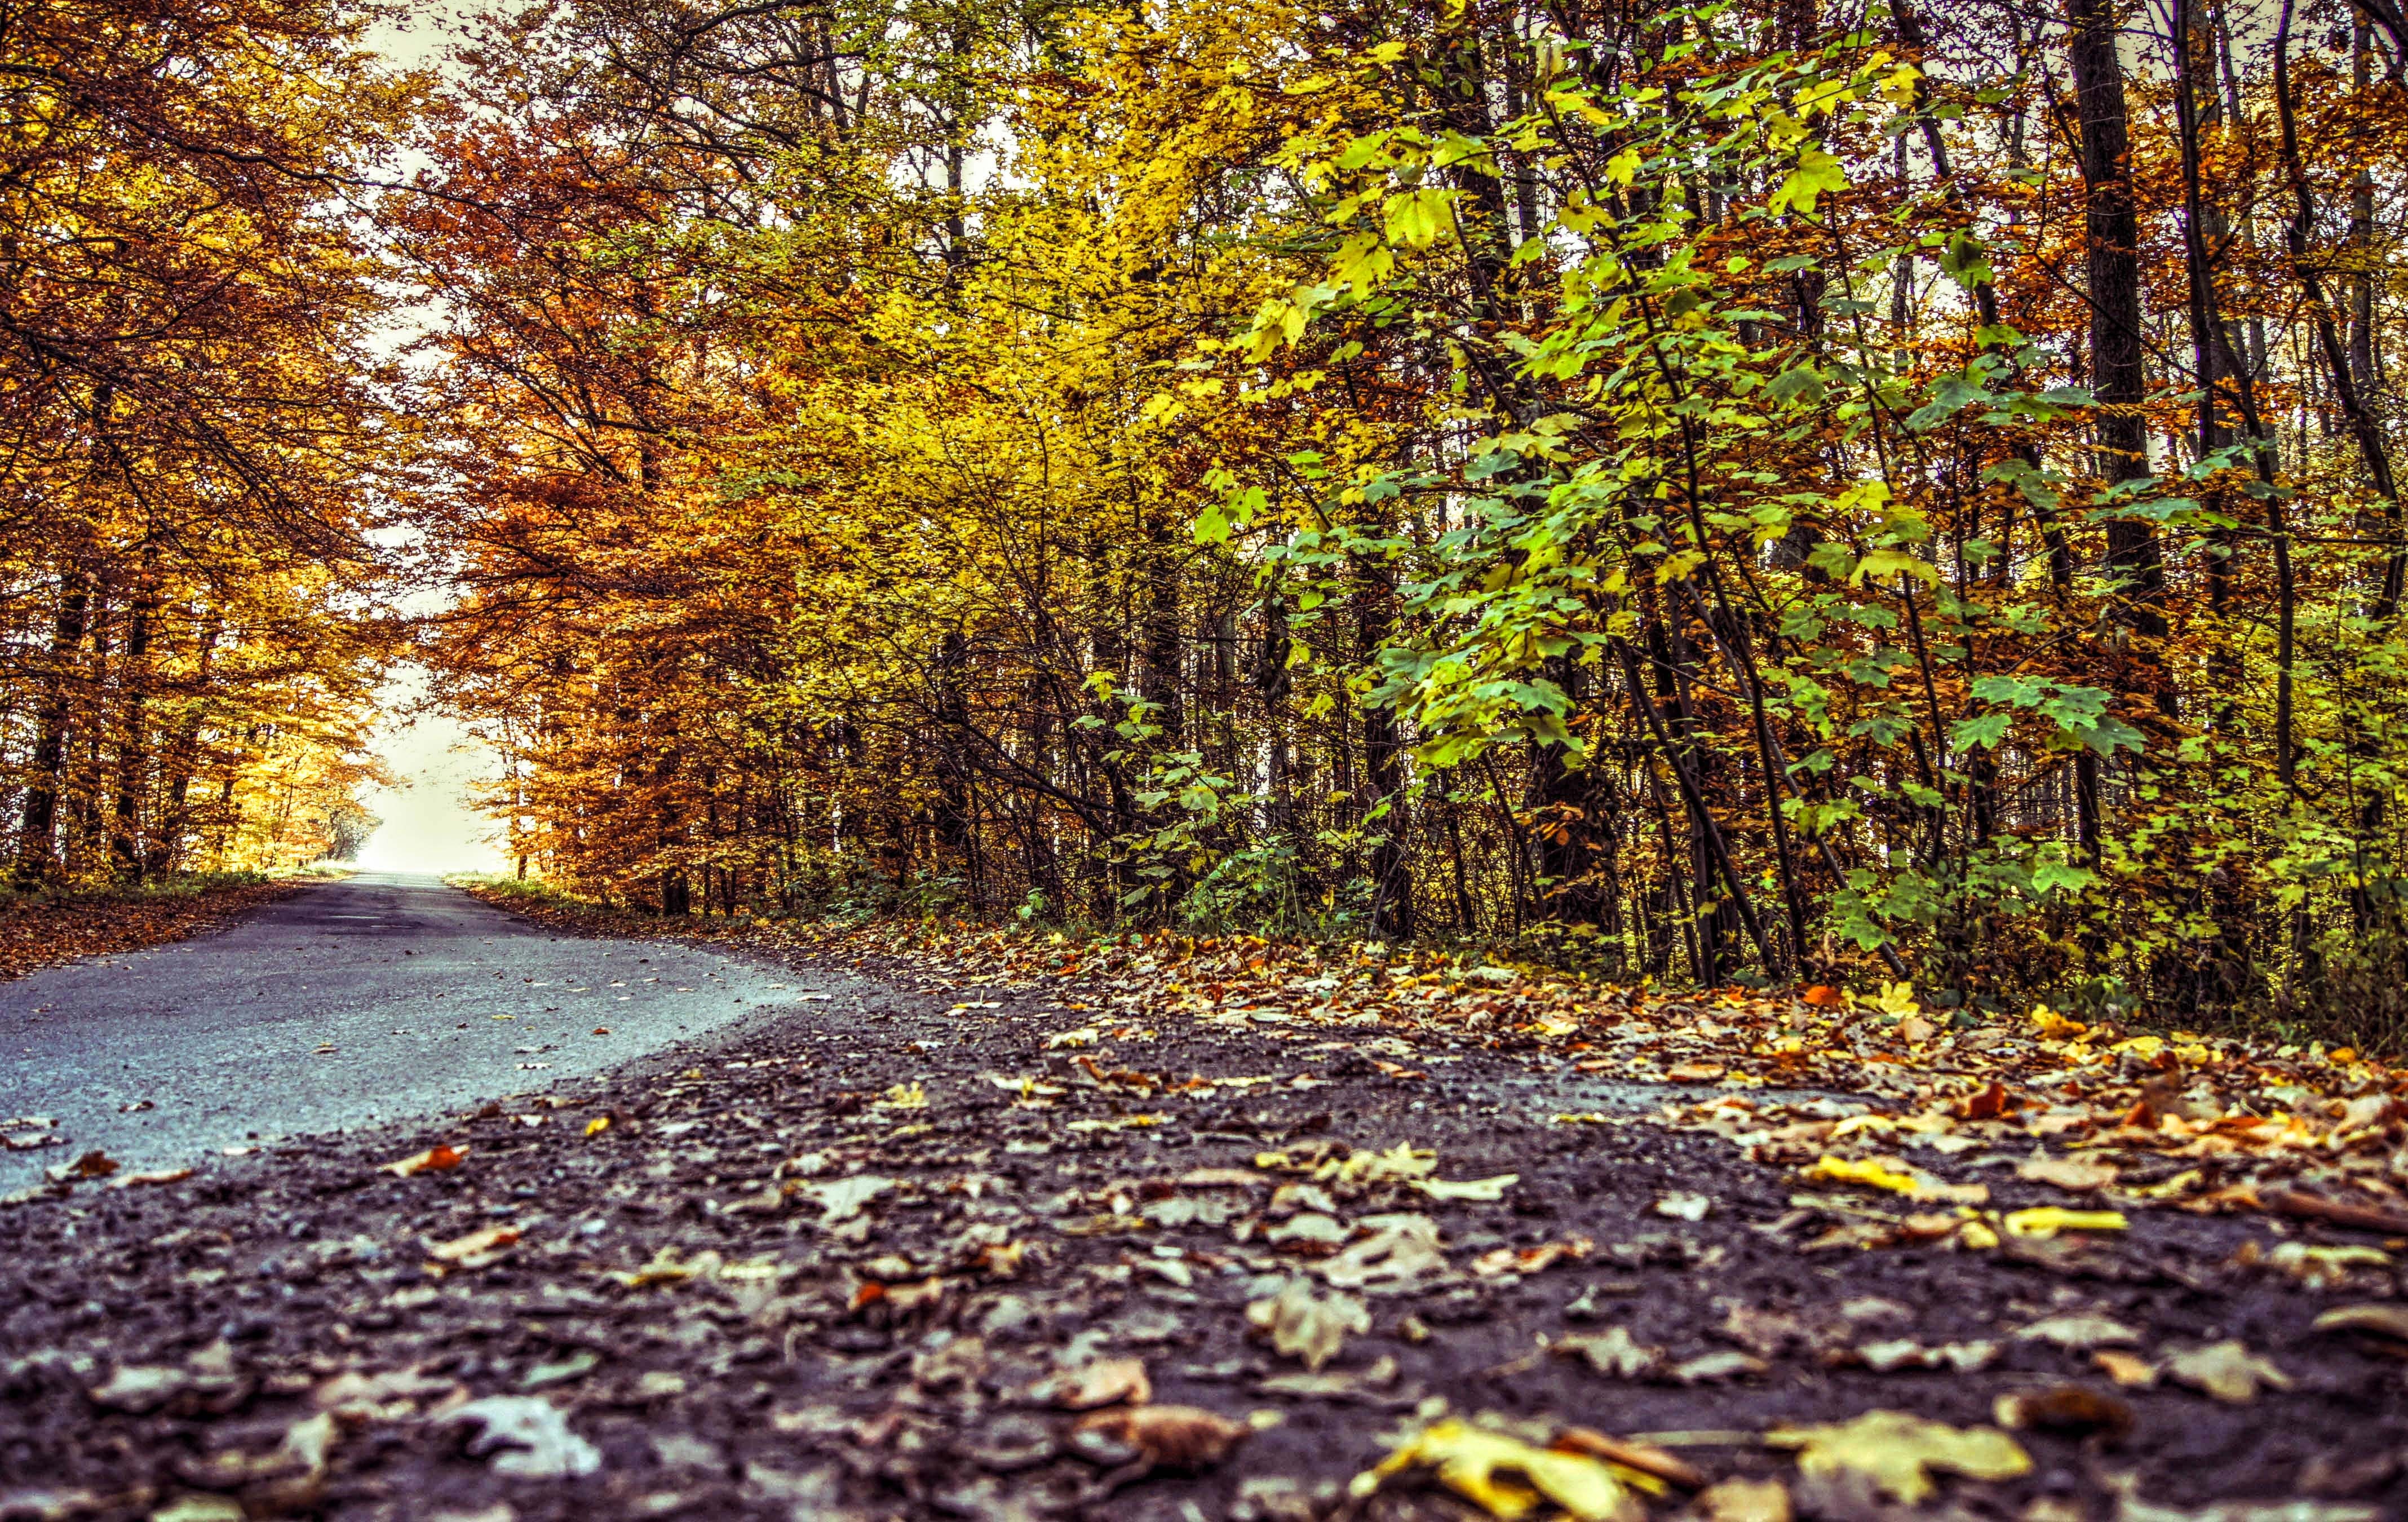
tree, nature, forest, wilderness, branch, plant, trail, sunlight, morning, leaf, alley, foliage, autumn, season, deciduous, way, woodland, habitat, ecosystem, spacer, natural environment, woody plant, temperate broadleaf and mixed forest